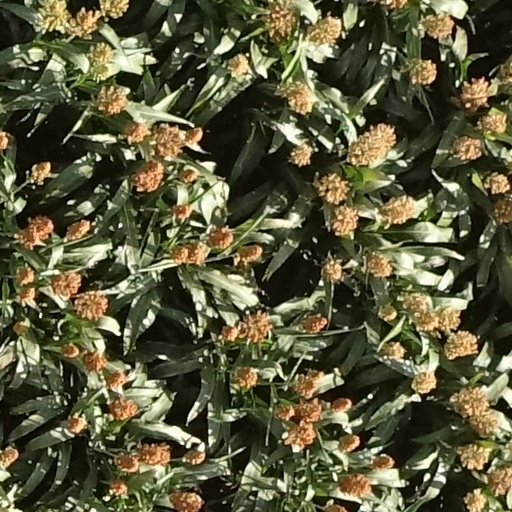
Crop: sorghum